William Walker (diver)

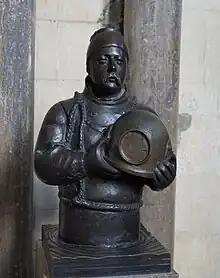
Statuette of Walker at Winchester Cathedral

Part of the interview article: "In cold water diving he [William] explained what a man has to contend with is the pressure". At Gibraltar he says: "Two of my men died through pressure of water".